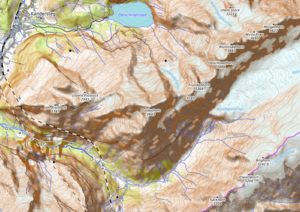
carte réalisée sur umap This map was created from OpenStreetMap project data, collected by the community. This map may be incomplete, and may contain errors. Don't rely solely on it for navigation.
Le Doldenhorn est un sommet des Alpes bernoises en Suisse, culminant à 3 638 mètres d'altitude.